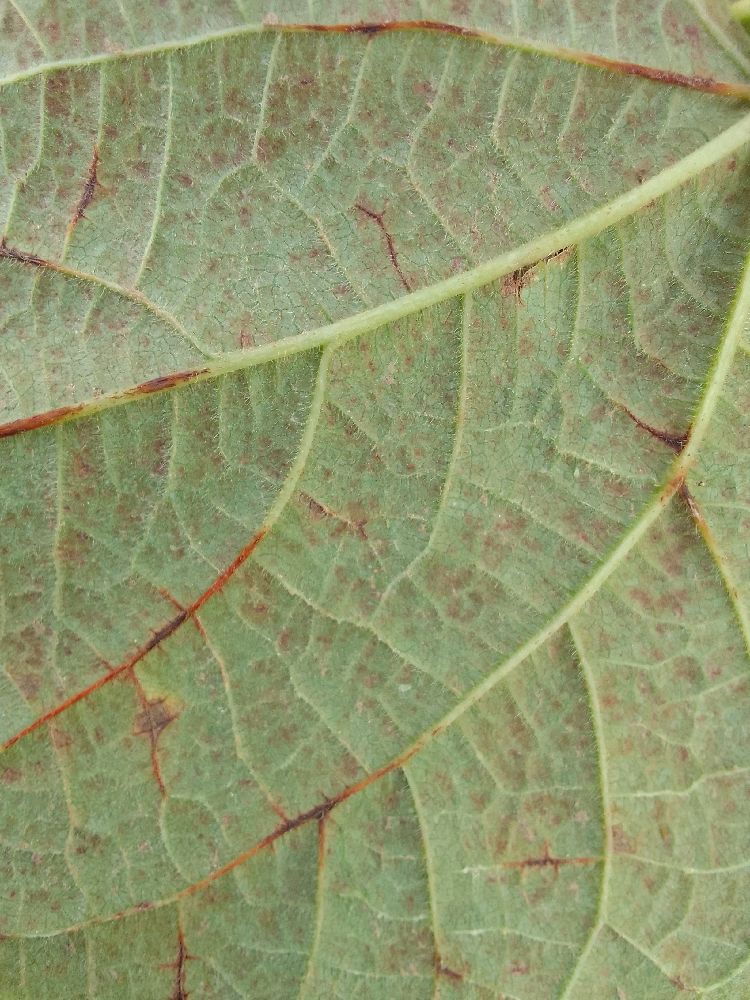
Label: anthracnose